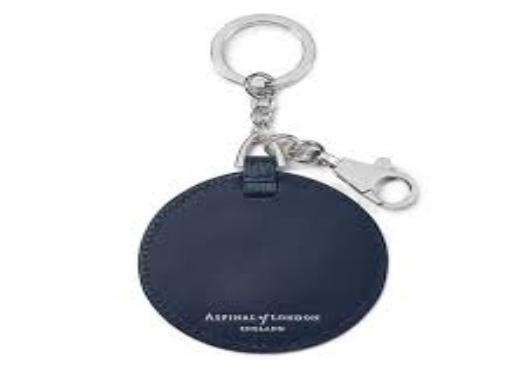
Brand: ASPINAL OF LONDON
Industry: Clothes